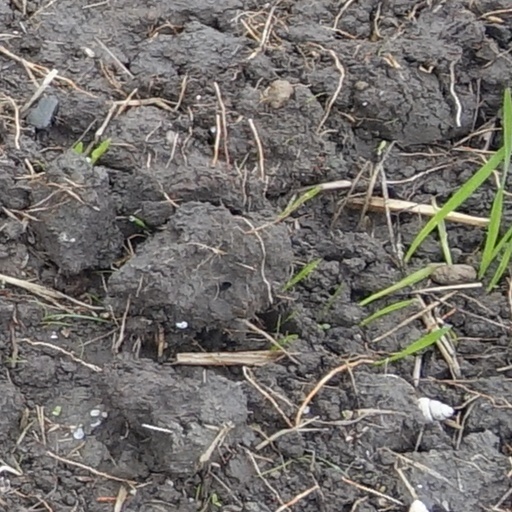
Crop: wheat